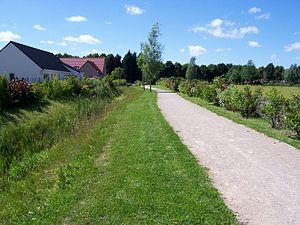
Liaison douce, ZAC de la Garenne, Arques, Pas de Calais (France).
Une noue est une sorte de fossé peu profond et large, végétalisé, qui recueille provisoirement de l'eau de ruissellement, soit pour l'évacuer via un trop-plein, soit pour l'évaporer ou pour l'infiltrer sur place permettant ainsi la reconstitution des nappes phréatiques.
L’écologie urbaine est stricto sensu un domaine de l'écologie qui s'attache à l'étude de l'écosystème : la ville.
Arques est une commune française située dans le département du Pas-de-Calais en région Hauts-de-France.